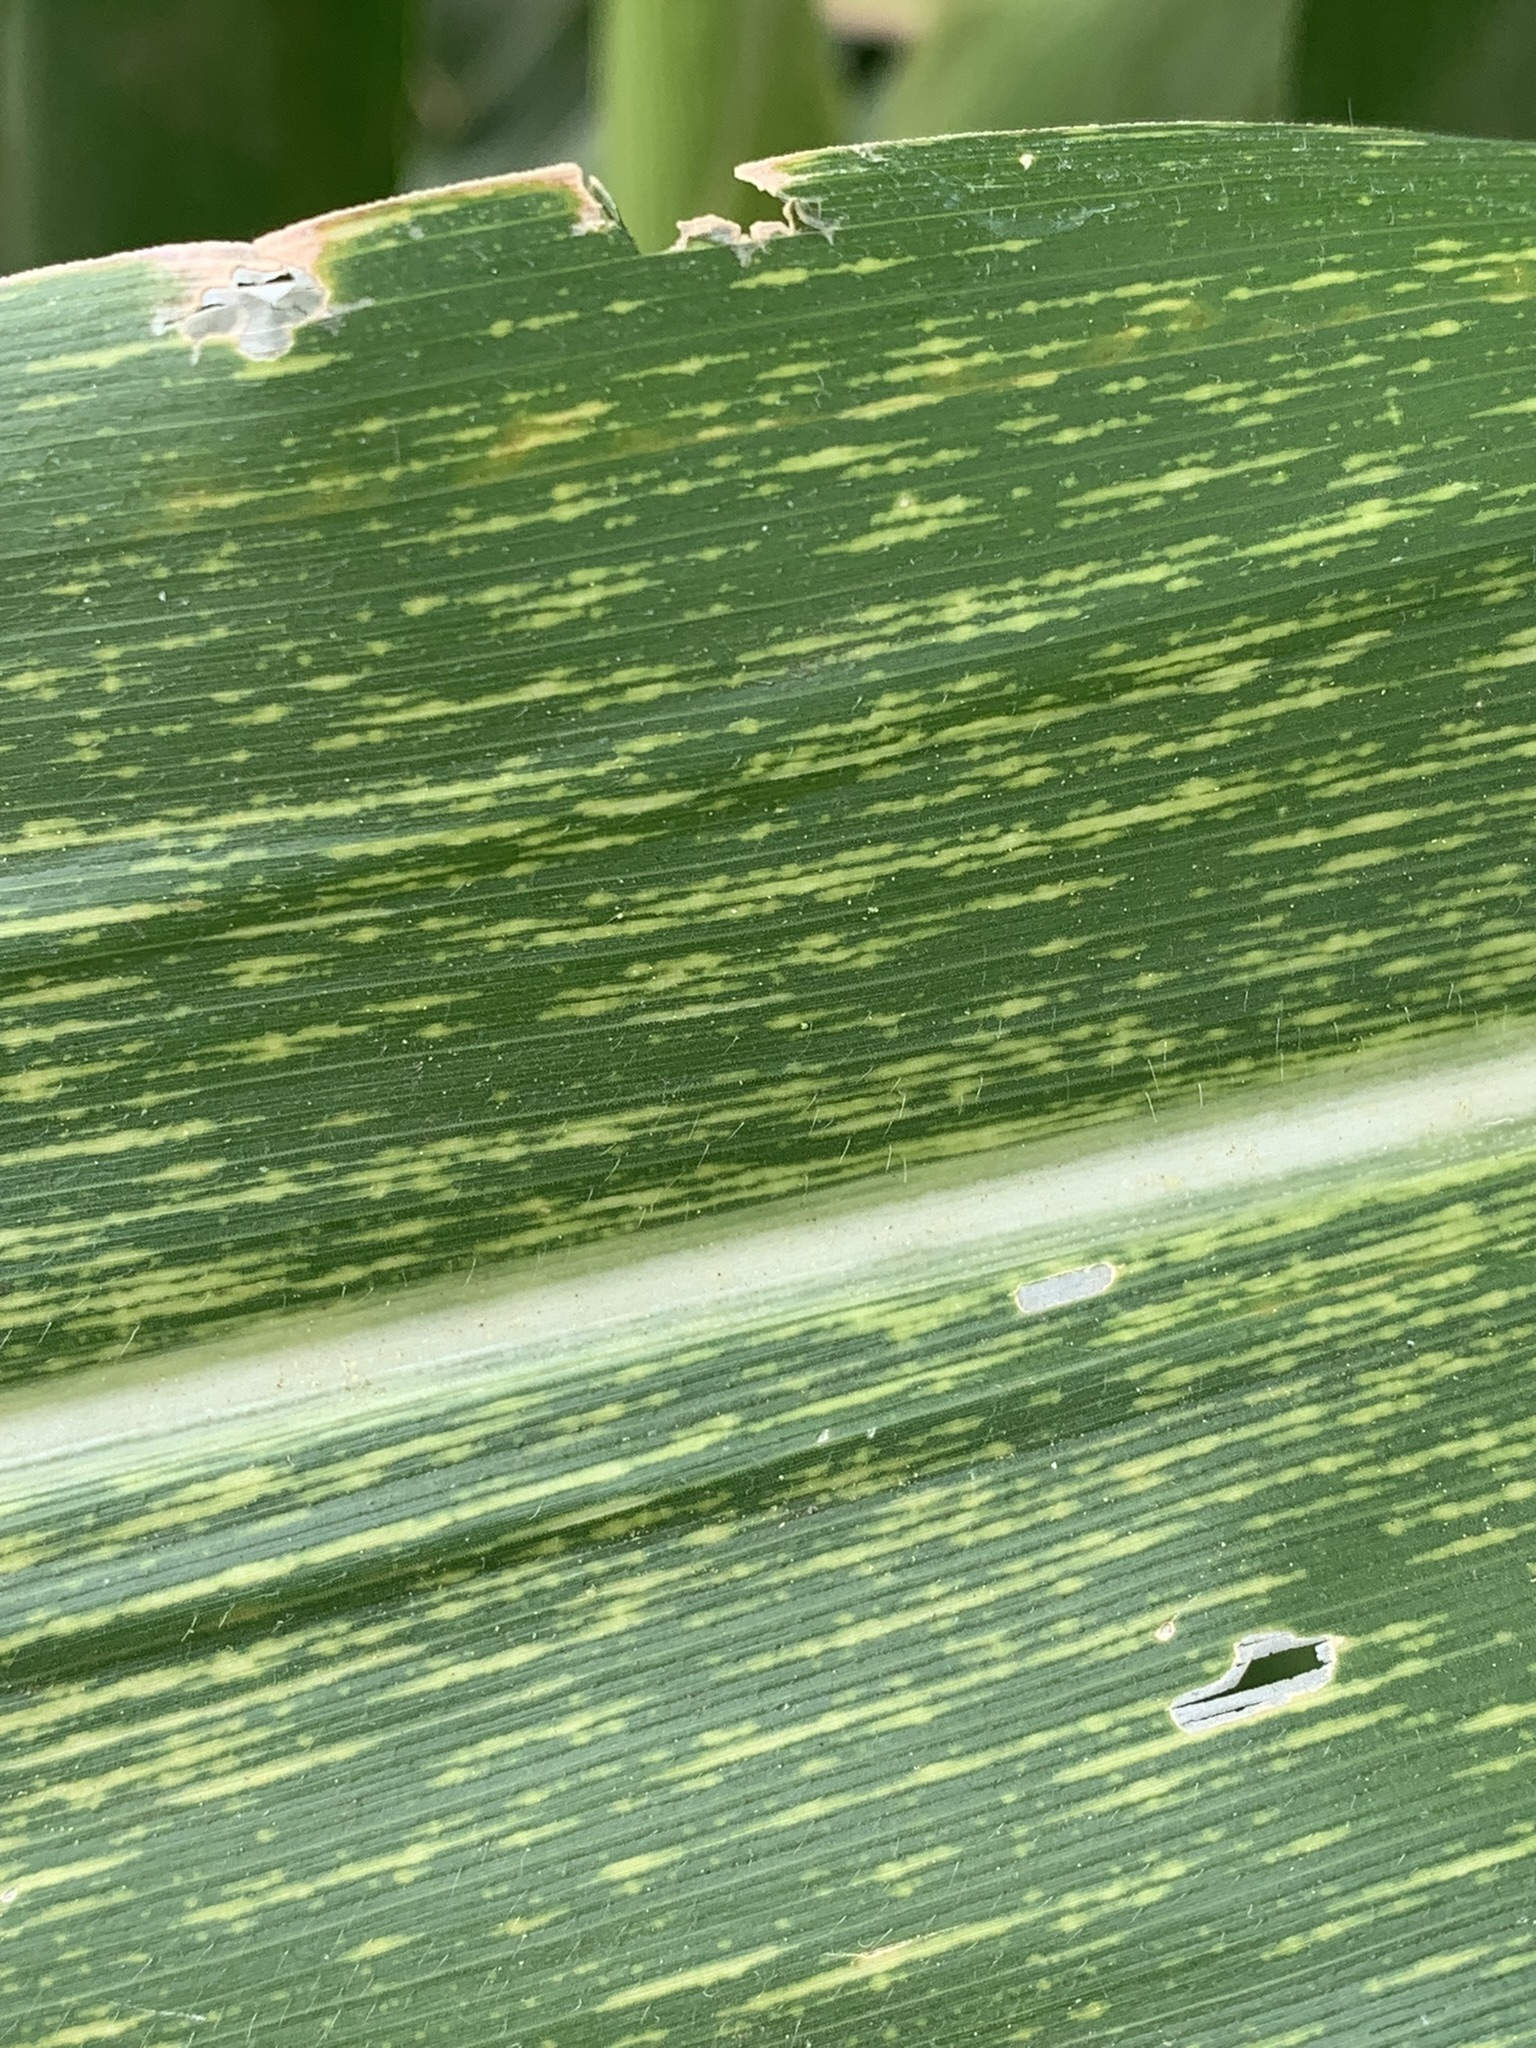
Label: MSV